Sky position (RA, Dec in degrees): 245.482, 24.071
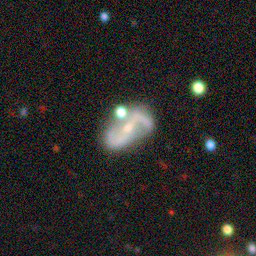
Galaxy morphology: Barred Spiral Galaxies